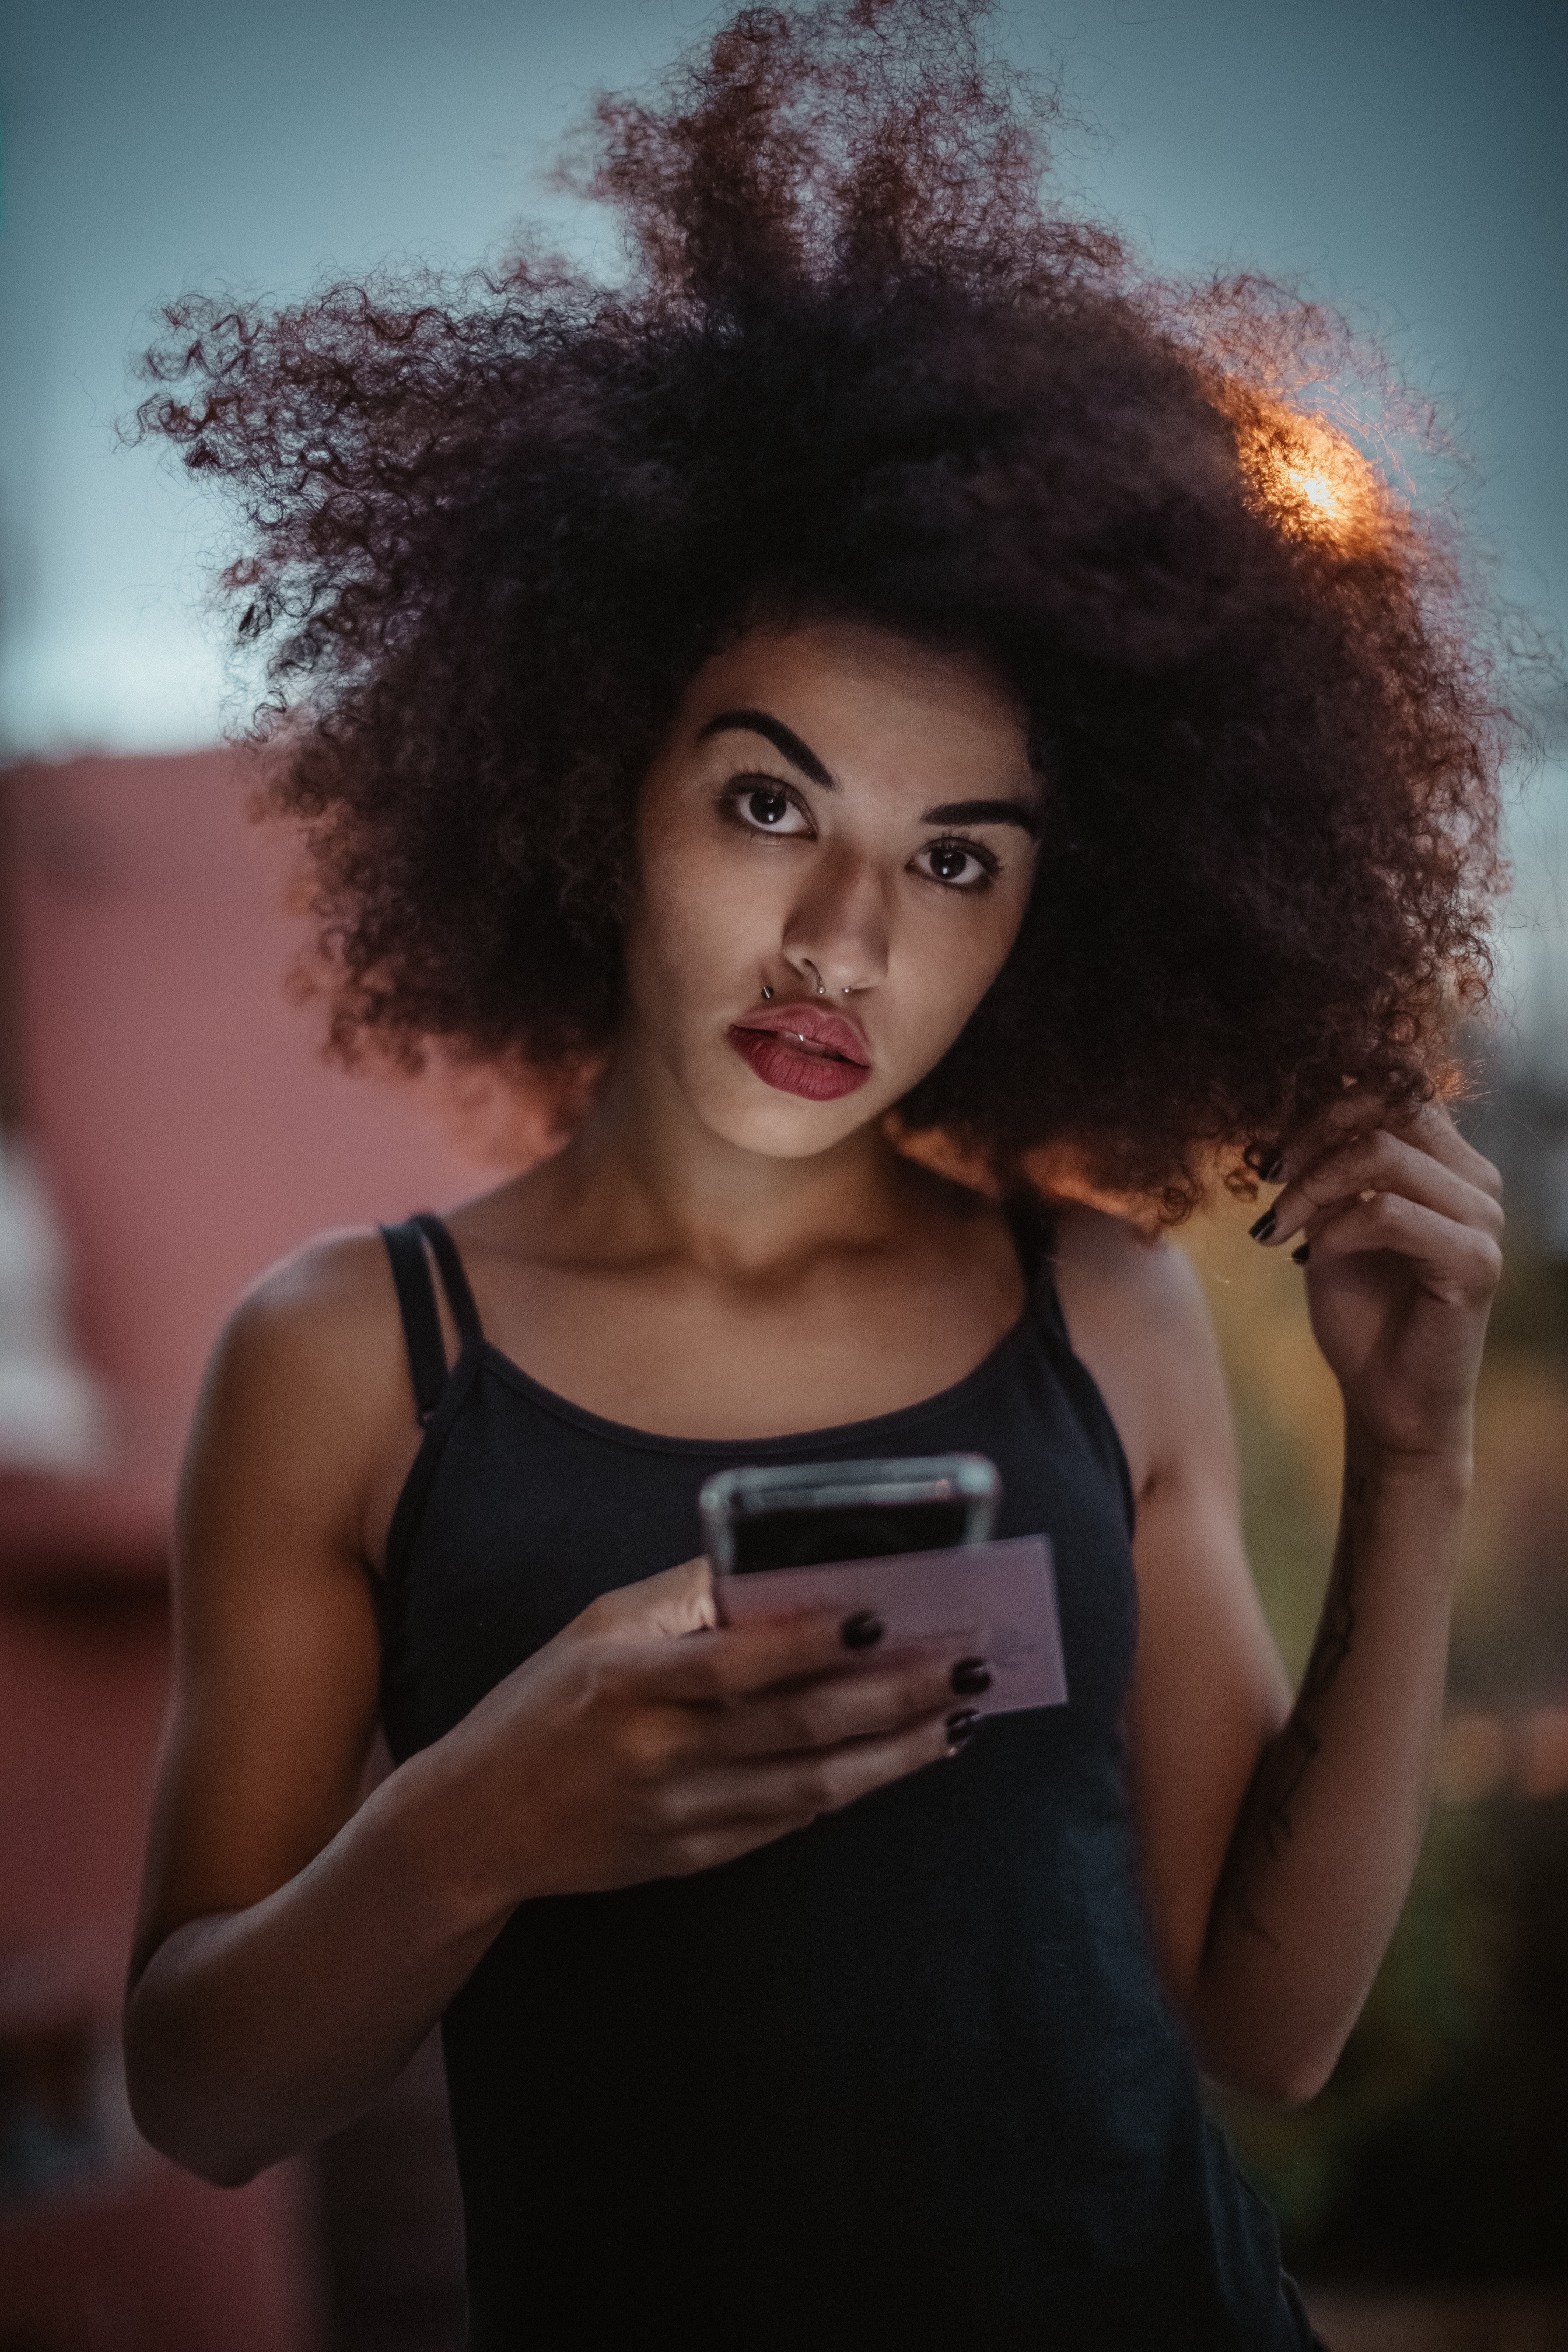
hair, hairstyle, beauty, lady, afro, fashion, lip, black hair, photography, long hair, model, smile, red hair, dress, flash photography, photo shoot, brown hair, portrait photography